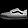
Label: Sneaker